Brazo de Oro (wrestler)

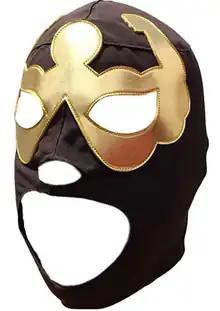
The mask of Brazo de Oro (same "bicep" design is used for all Brazos masks)

Over the years Brazo de Oro and his brothers competed in a large number of Luchas de Apuestas ("Bet fights") where they put their masks or hair on the line against their opponents. Los Brazo's most famous Luchas de Apuestas occurred on October 21, 1988, when Plata, Oro and El Brazo all placed their masks on the line in a match against another well known Lucha libre family, Los Villanos, in this case Villano I, Villano IV and Villano V. The match was the culmination of a long feud (Storyline) between the two families and saw all six wrestlers bleed profusely during the bout. In the end Los Villanos won the match forcing all three Brazos to unmask and reveal their real names as is tradition in these types of matches. Despite losing their masks Los Brazos remained successful in the ring winning various tag team and trios titles such as the UWA World Tag Team Championship, UWA World Trios Championship, WWA World Tag Team Championship and the WWA World Trios Championship